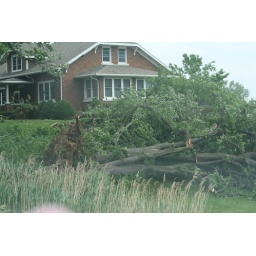
The was house whose yard was in the path of the tornado. This was before it crossed the river that is behind the house.